Marcelo Rezende

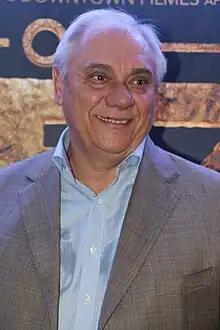
Rezende in 2016, at a test screening of ""

Marcelo Luiz Rezende Fernandes (November 12, 1951 – September 16, 2017) was a Brazilian journalist and television presenter.